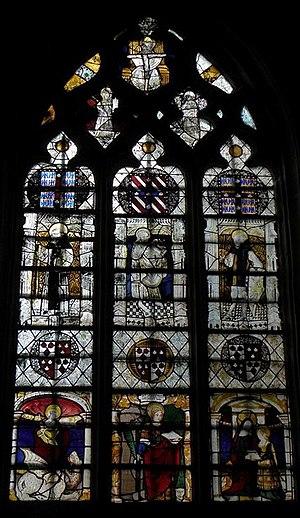
Baie 5 de l'église Saint-Ouen des Iffs (35).
L'église Saint-Ouen est une église catholique du XVᵉ siècle, située aux Iffs, dans le département d'Ille-et-Vilaine, en France. Construite à partir du milieu du XVᵉ siècle sous l'impulsion des comtes de Laval, elle abrite notamment un ensemble particulièrement important de vitraux de la première moitié du XVIᵉ siècle.